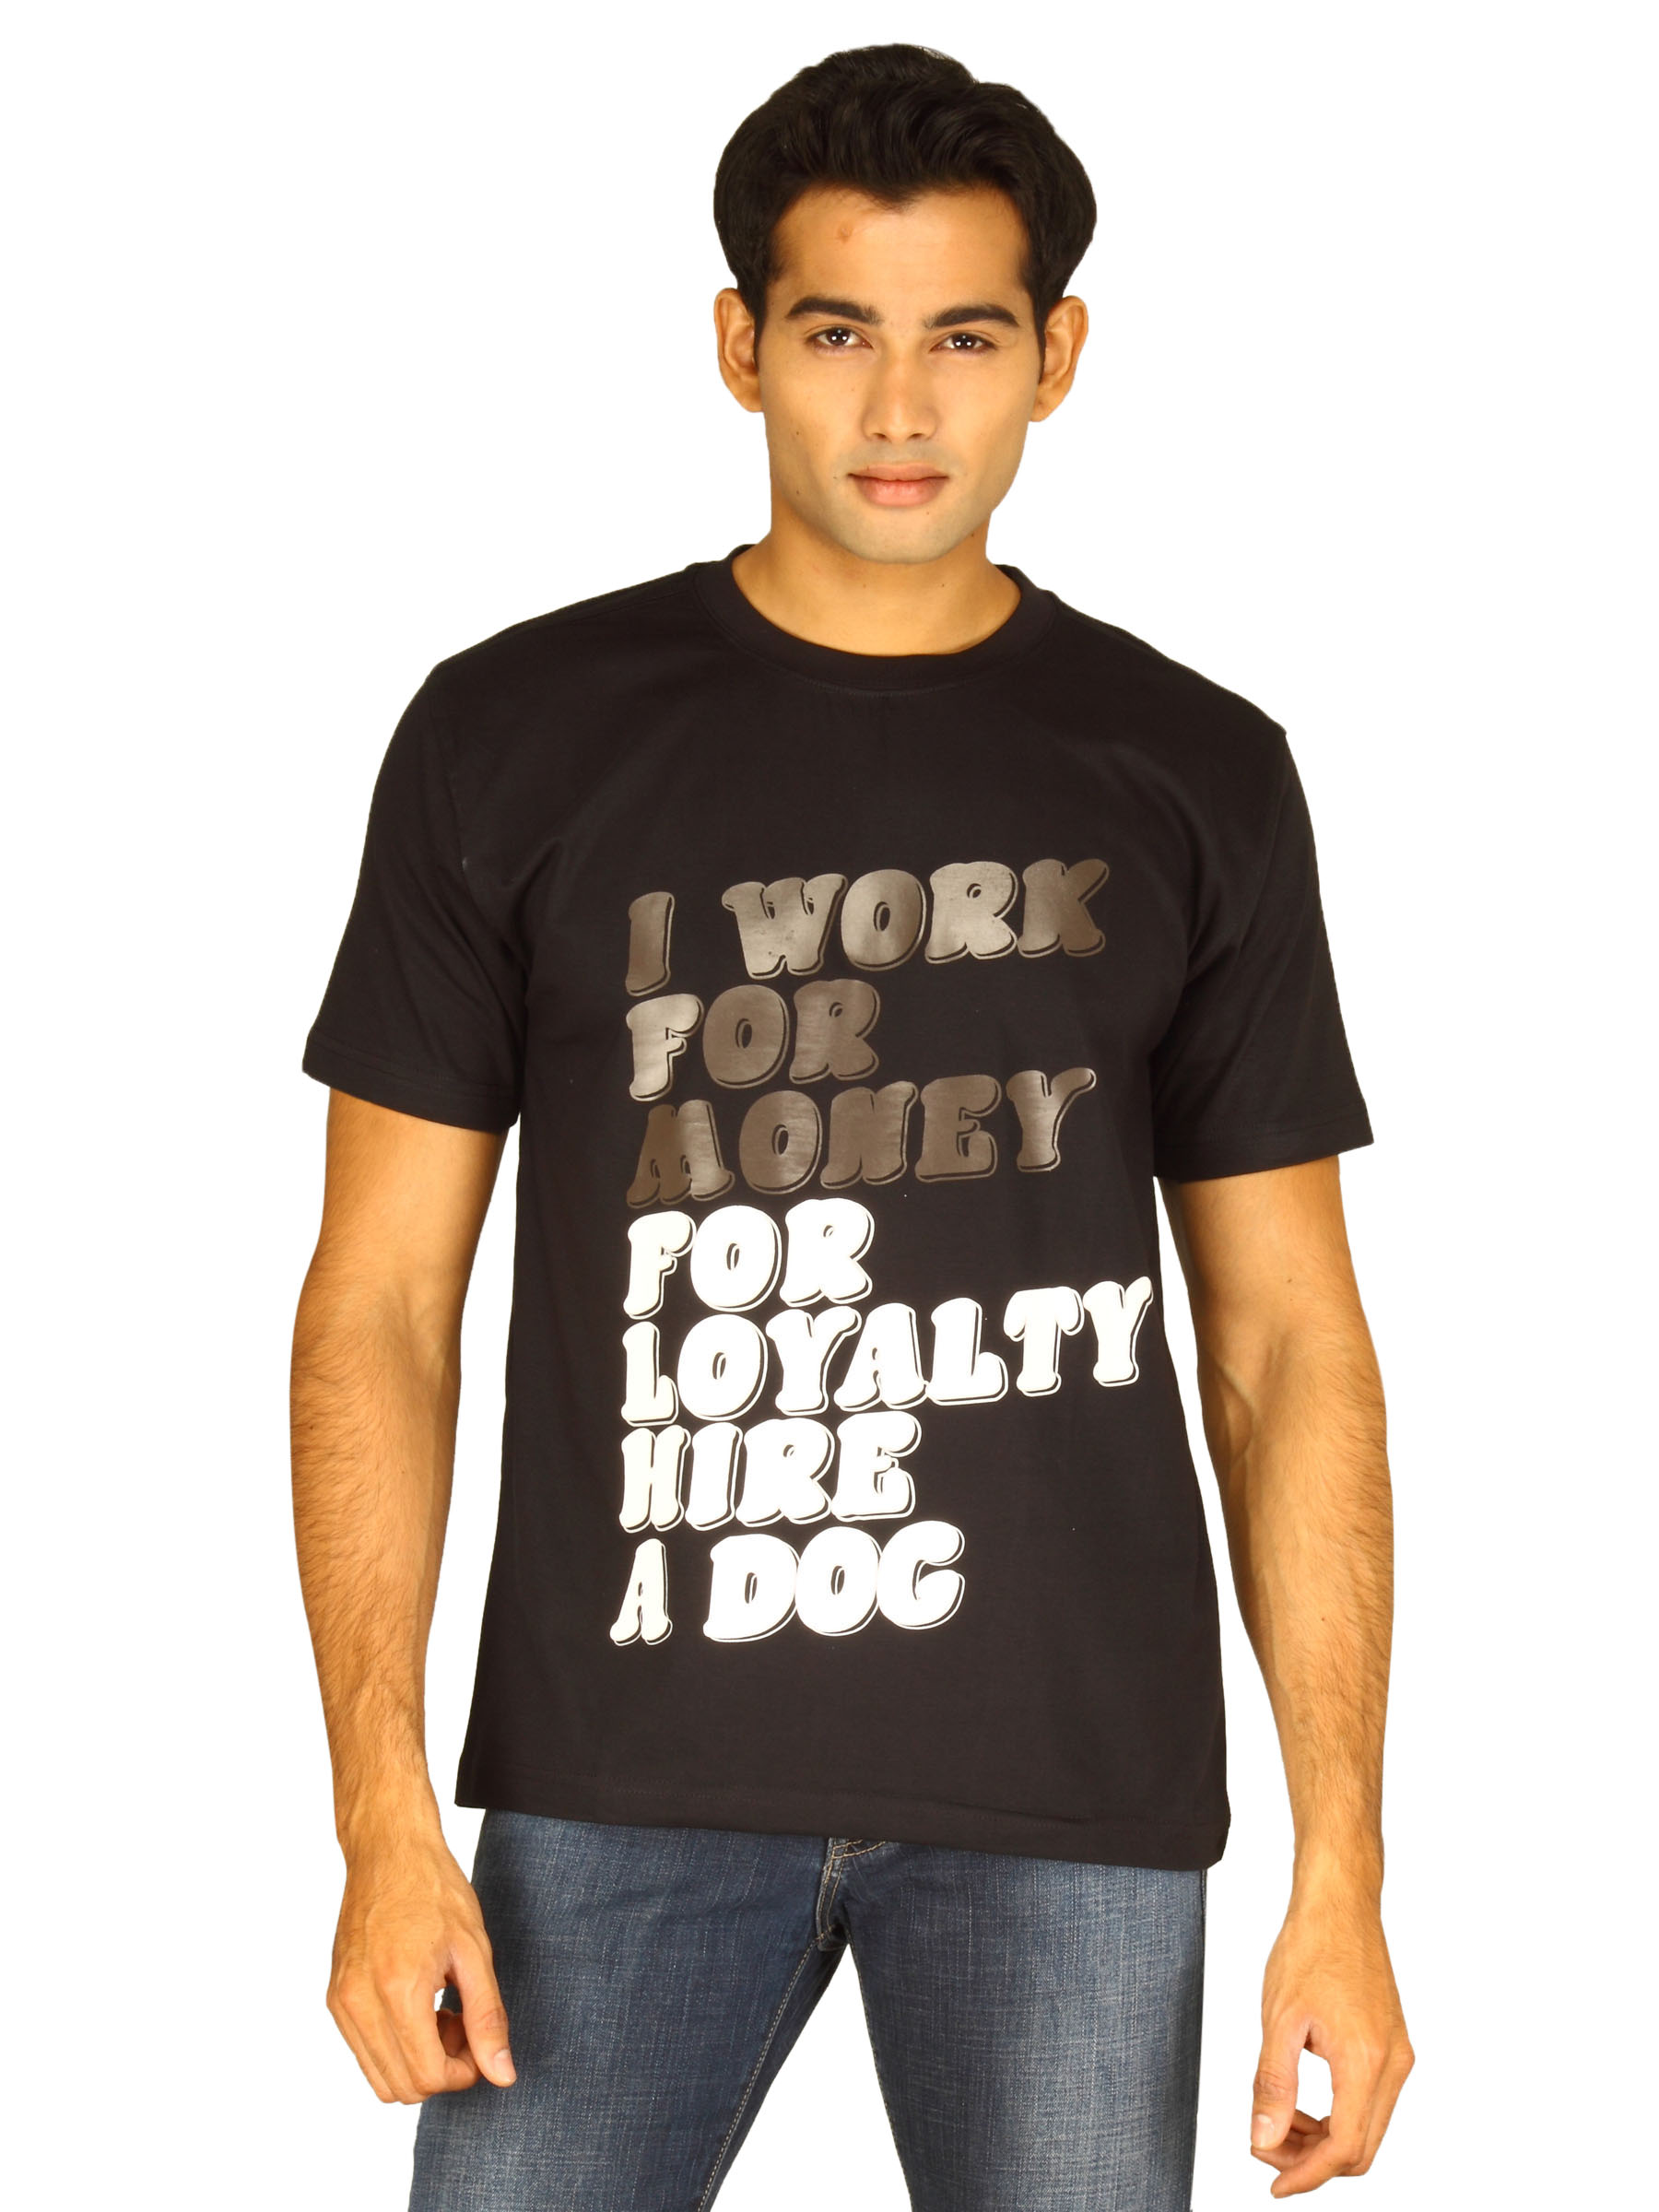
Myntra Men's I work for money Black T-shirt
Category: Apparel / Topwear / Tshirts
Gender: Men
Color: Black
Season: Summer 2011
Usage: Casual